Eastern gray squirrel

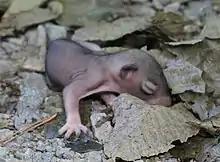
Newborn gray squirrel developing fur. They are born hairless and blind.

The eastern gray squirrel has predominantly gray fur, but it can have a brownish color. It has a usual white underside as compared to the typical brownish-orange underside of the fox squirrel. It has a large bushy tail. Particularly in urban situations where the risk of predation is reduced, both white-colored and black-colored individuals are quite often found. The melanistic form, which is almost entirely black, is predominant in certain populations and in certain geographic areas, such as in large parts of southeastern Canada. Melanistic squirrels appear to exhibit a higher cold tolerance than the common gray morph; when exposed to −10 °C, black squirrels showed an 18% reduction in heat loss, a 20% reduction in basal metabolic rate, and an 11% increase to non-shivering thermogenesis capacity when compared to the common gray morph. The black coloration is caused by an incomplete dominant mutation of MC1R, where "E/E" is a wild type squirrel, "E/E" is brown-black, and "E/E" is black.